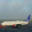
Label: airplane